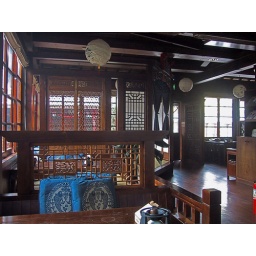
Teahouse in Taichung, Taiwan. Outside there's a small rock and grass garden and a large carp pond. Very relaxing.